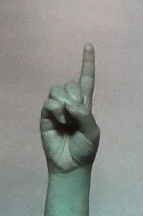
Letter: bb